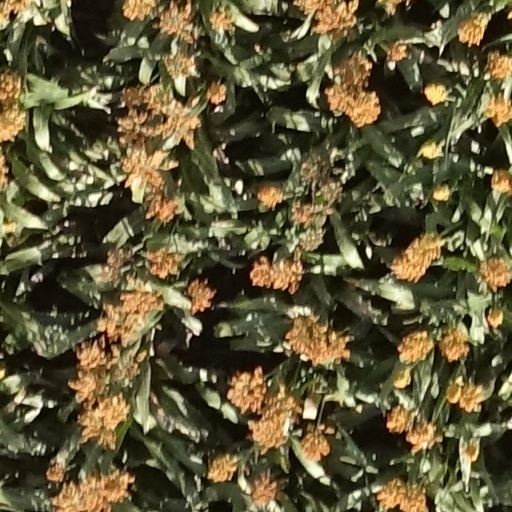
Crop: sorghum